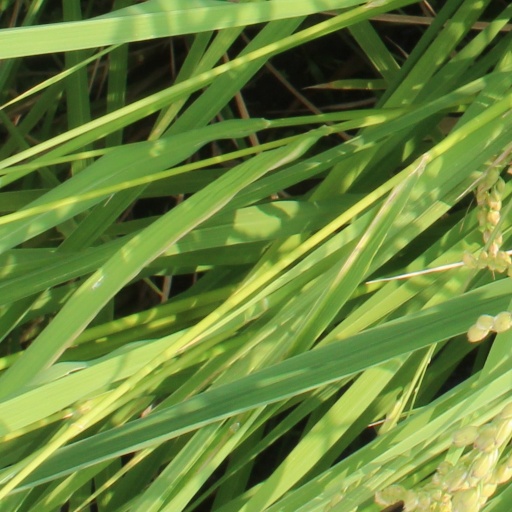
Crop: rice